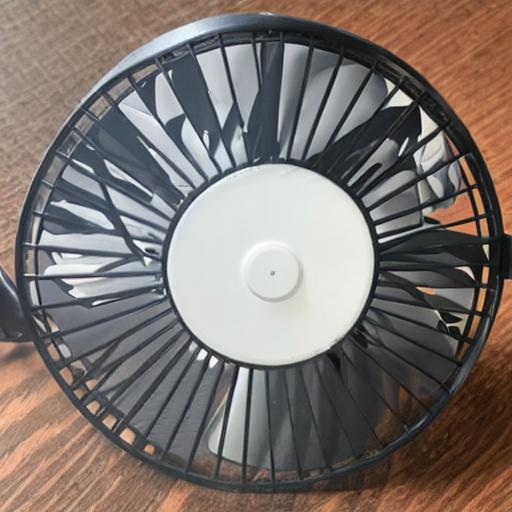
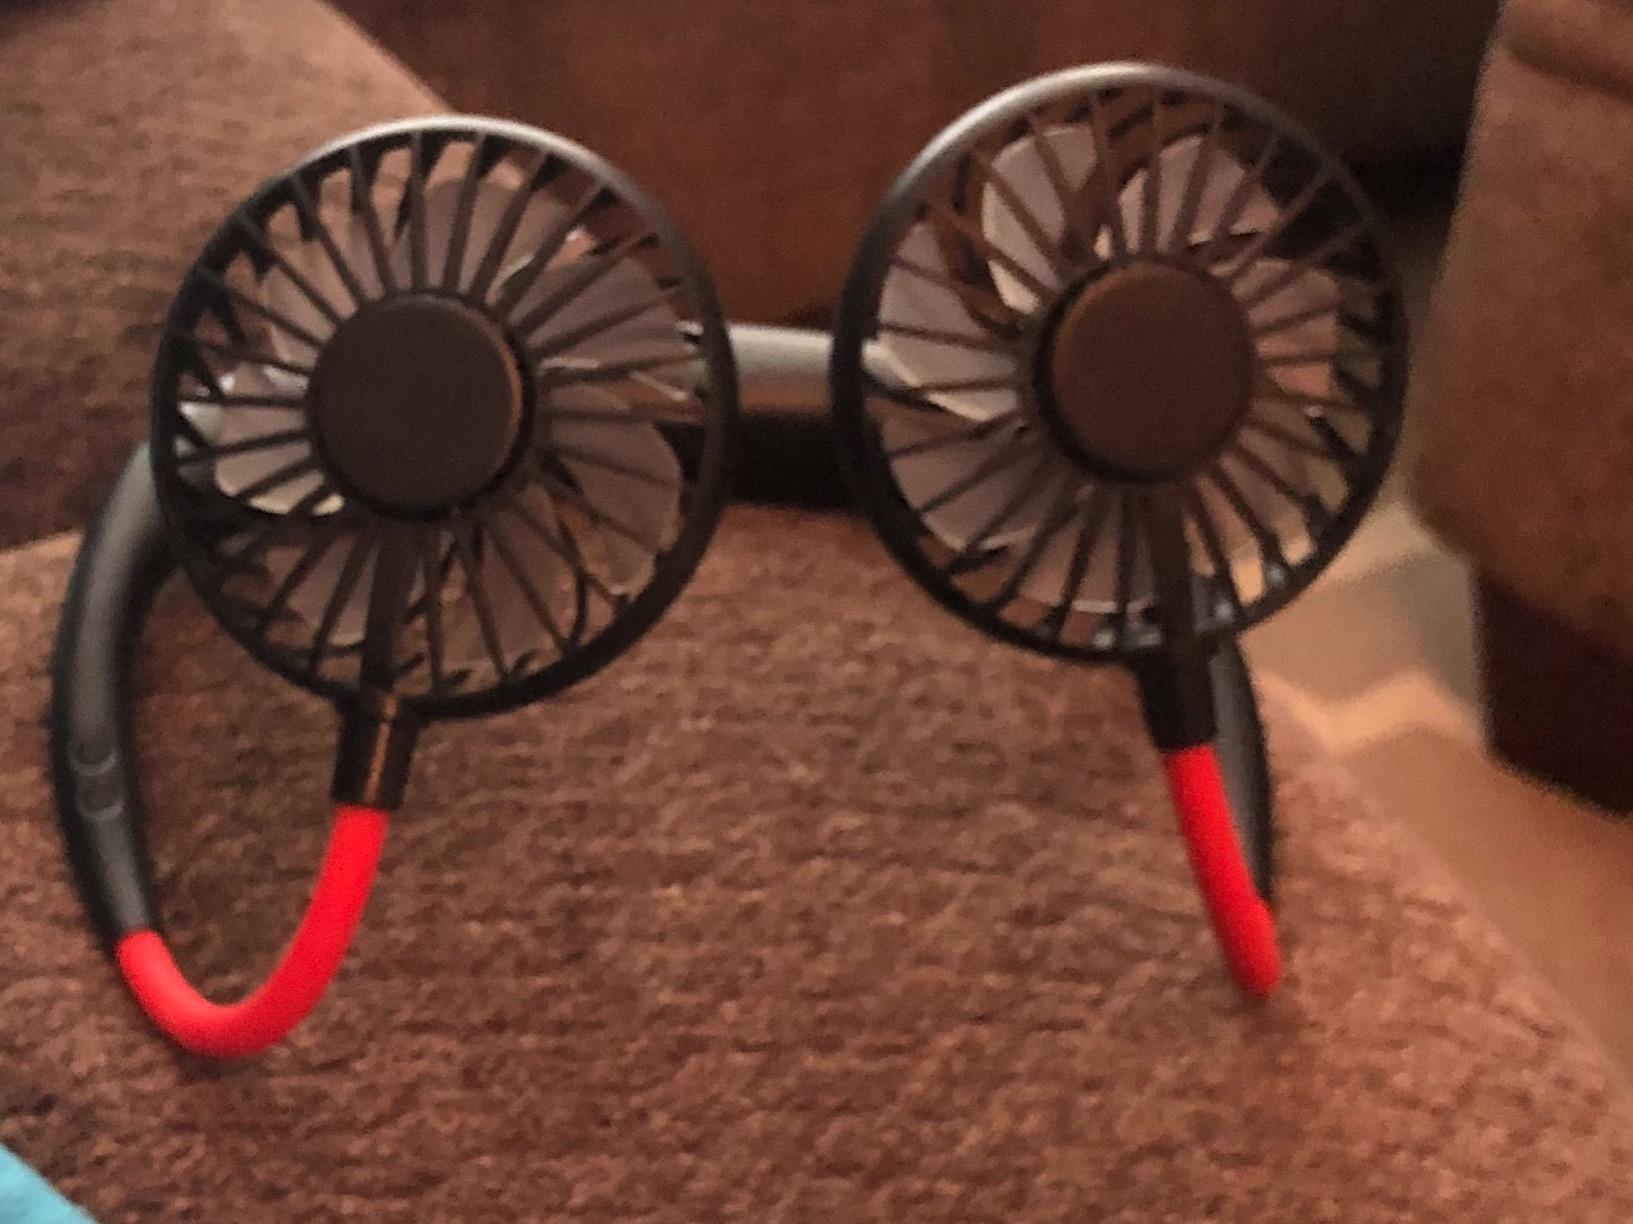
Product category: fan
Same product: no